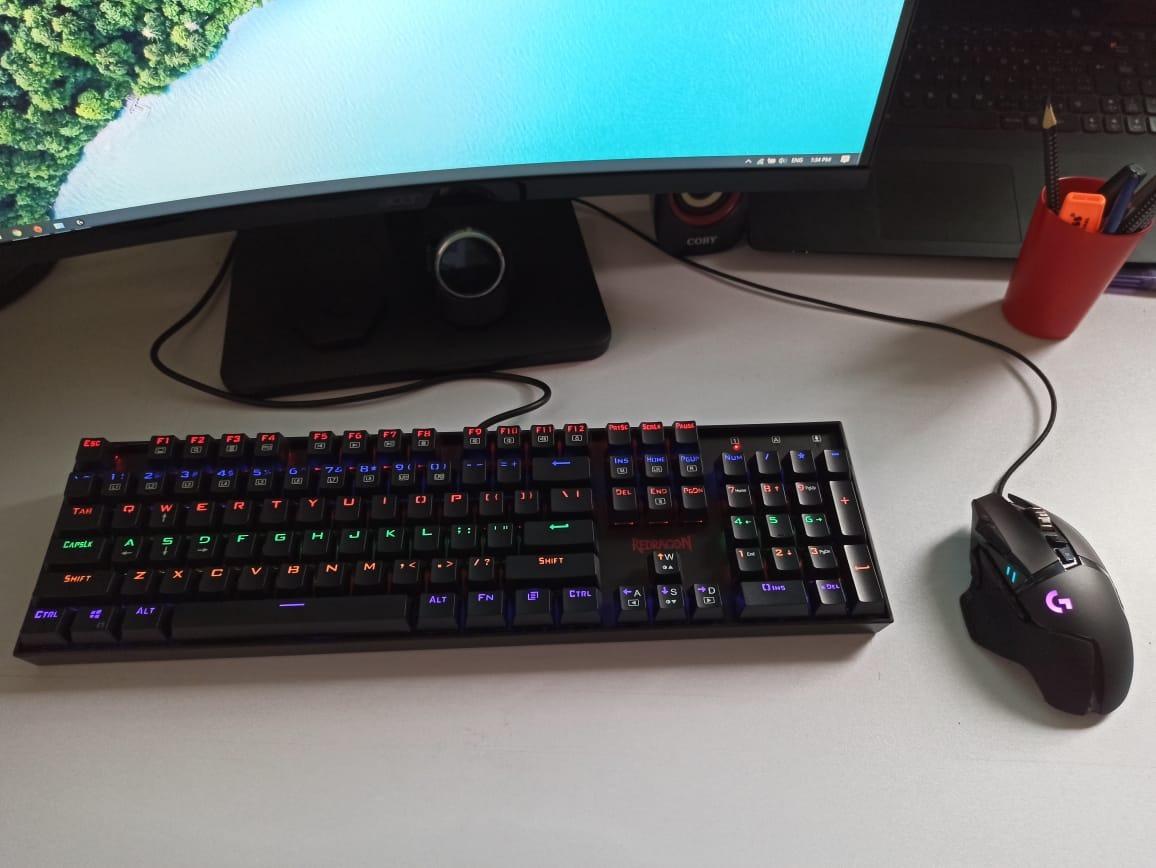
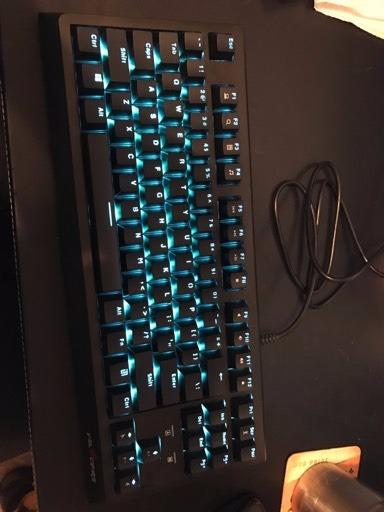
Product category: keyboard
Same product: no